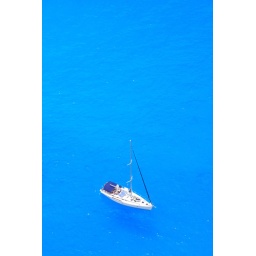
boat in deep blue water view from above